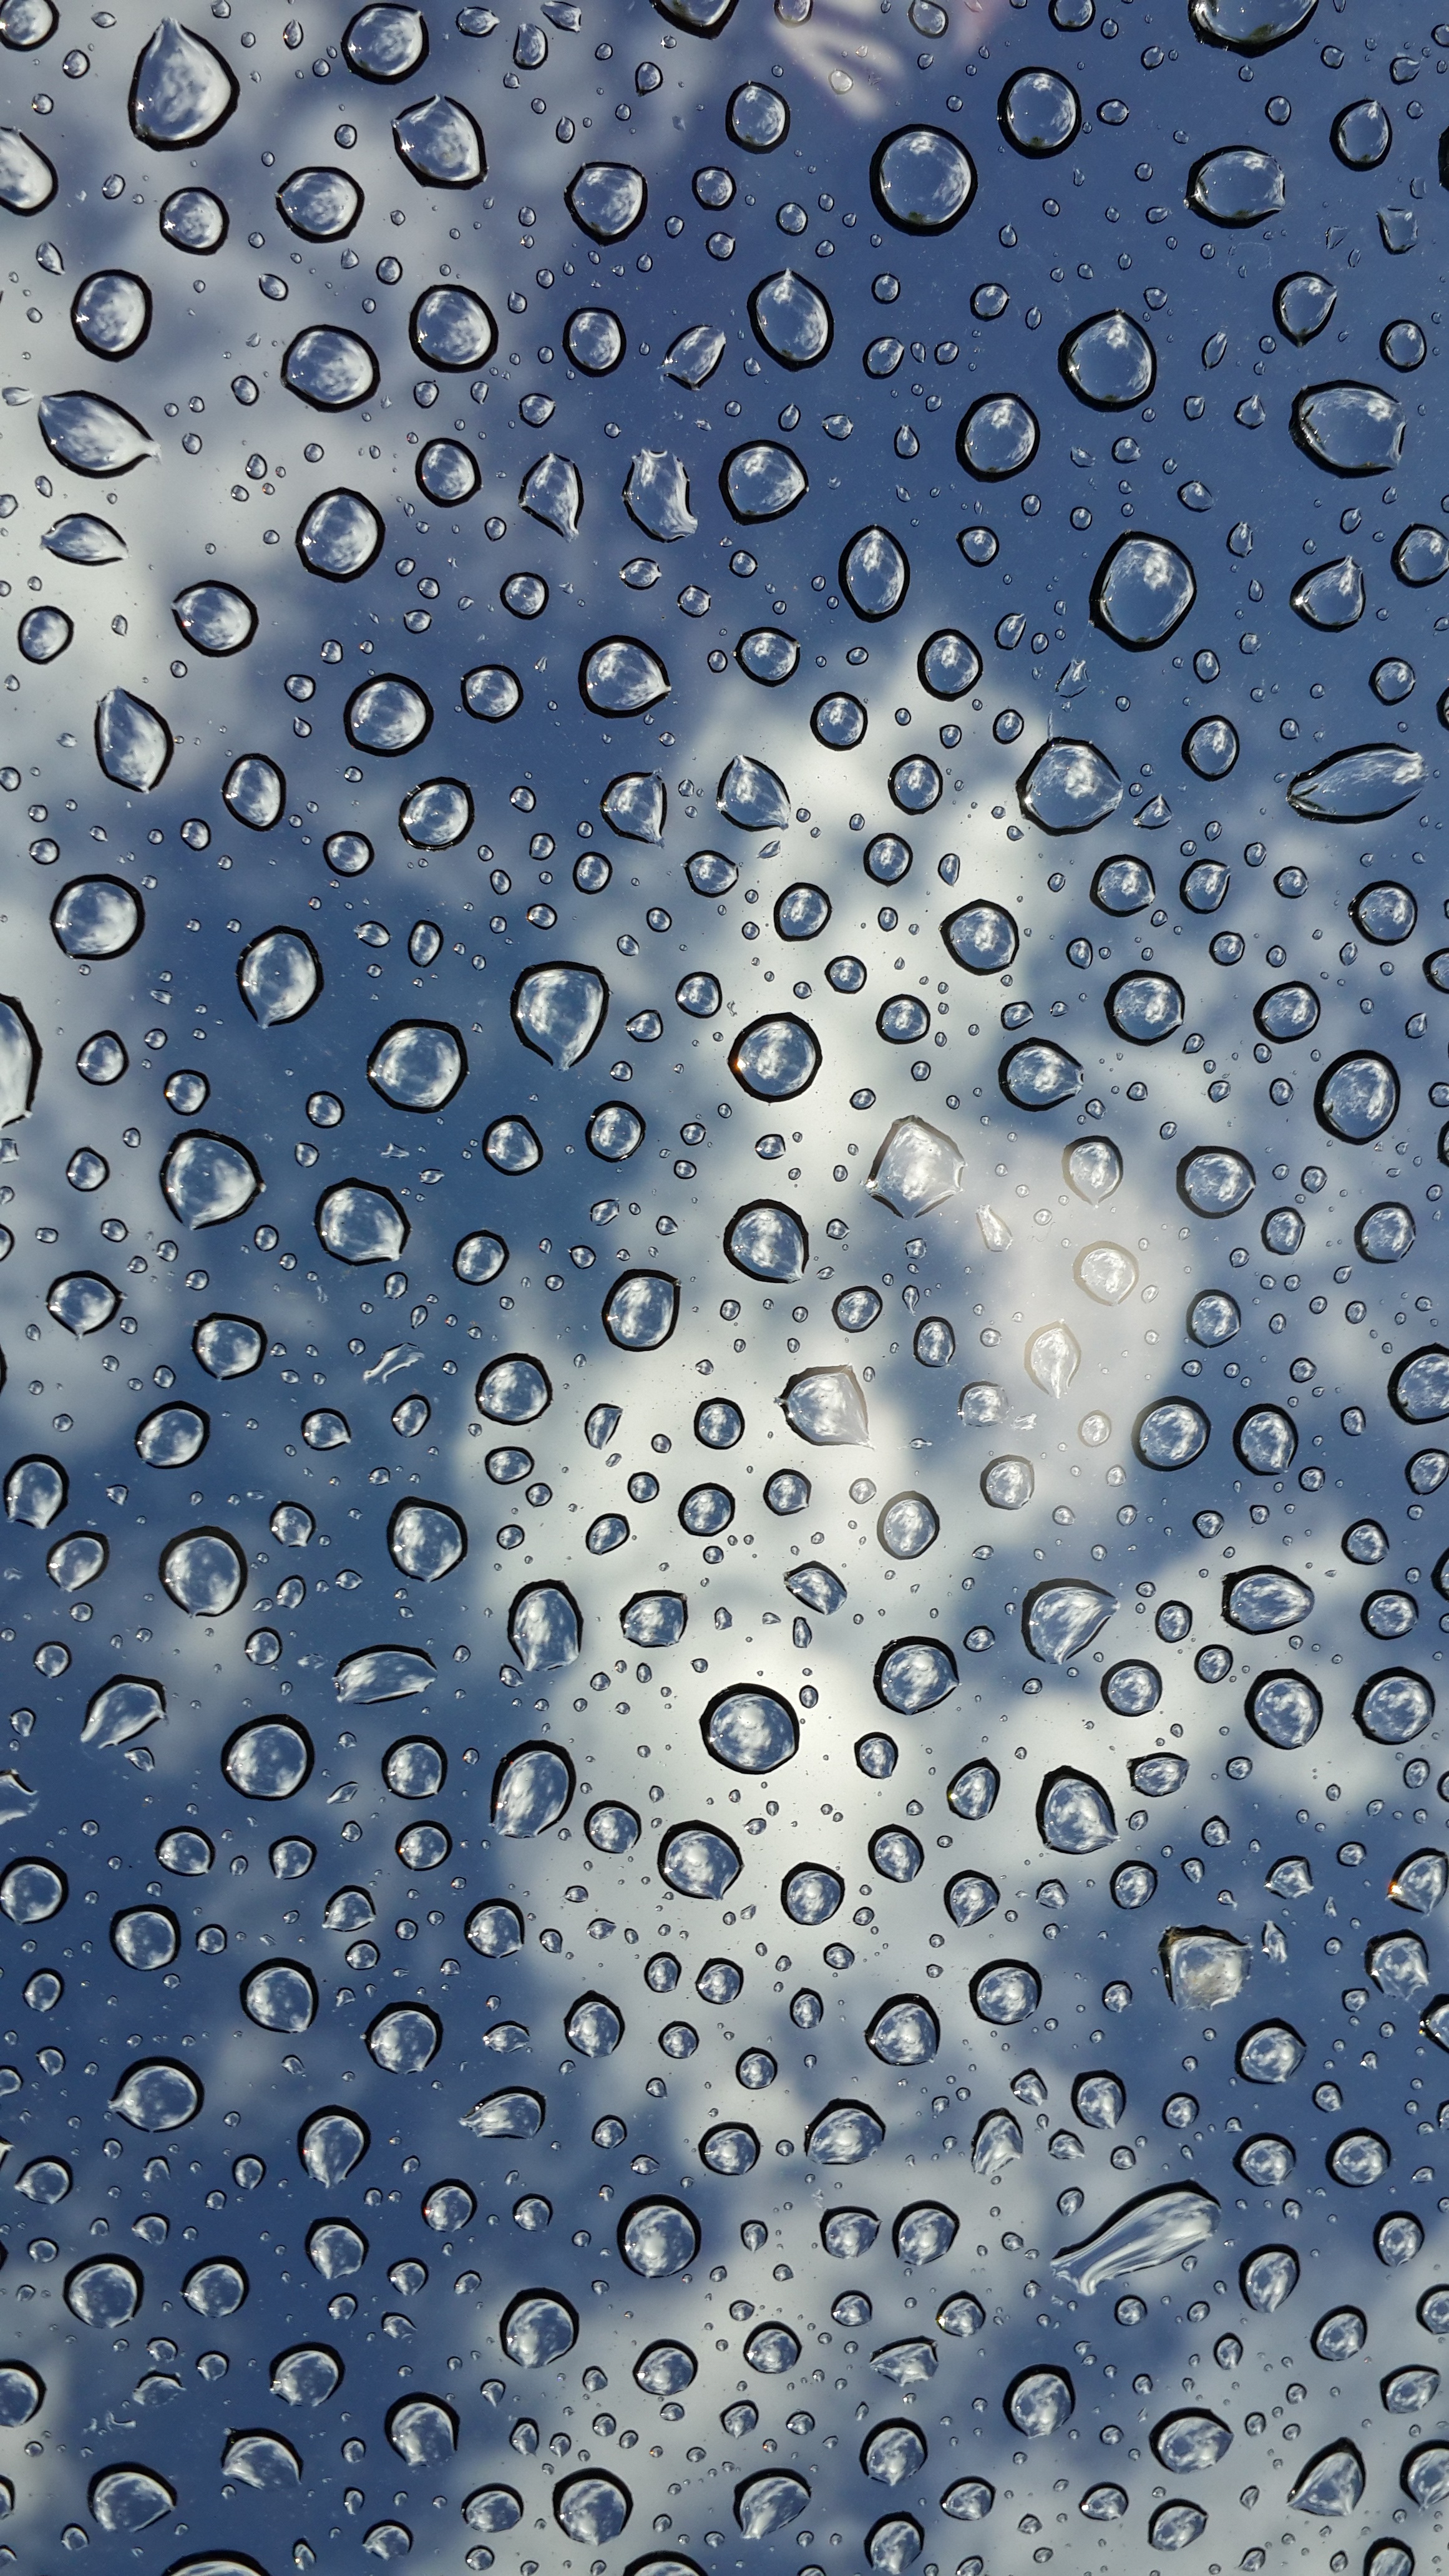
water, drop, texture, leaf, window, ice, pattern, reflection, weather, blue, circle, freezing, rain drops, water drops